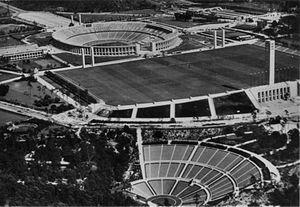
Photographie du terrain de sport du Reich, le Reichssportfeld.
Le parc olympique de Berlin se trouve à la périphérie ouest du quartier de Westend, dans l’Ouest berlinois, au sein de l’arrondissement de Charlottenburg-Wilmersdorf.